Harriet Jacobs

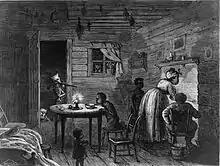
Terror by the Ku-Klux-Klan, engraving published in Harper's Weekly, February 1872

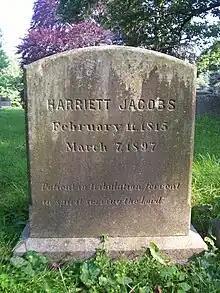
Grave of Harriet Jacobs

After the election of president Lincoln in November 1860, the slavery question caused first the secession of most slave states and then the Civil War. Thousands of African Americans, having escaped from slavery in the South, gathered just north of the front. Since Lincoln's administration continued to regard them as their masters' property, these refugees were in most cases declared "contraband of war" and simply called "Contrabands". Many of them found refuge in makeshift camps, suffering and dying from want of the most basic necessities. Originally, Jacobs had planned to follow the example her brother John S. had set nearly two decades ago and become an abolitionist speaker, but now she saw that helping the "Contrabands" would mean rendering her race a service more urgently needed.